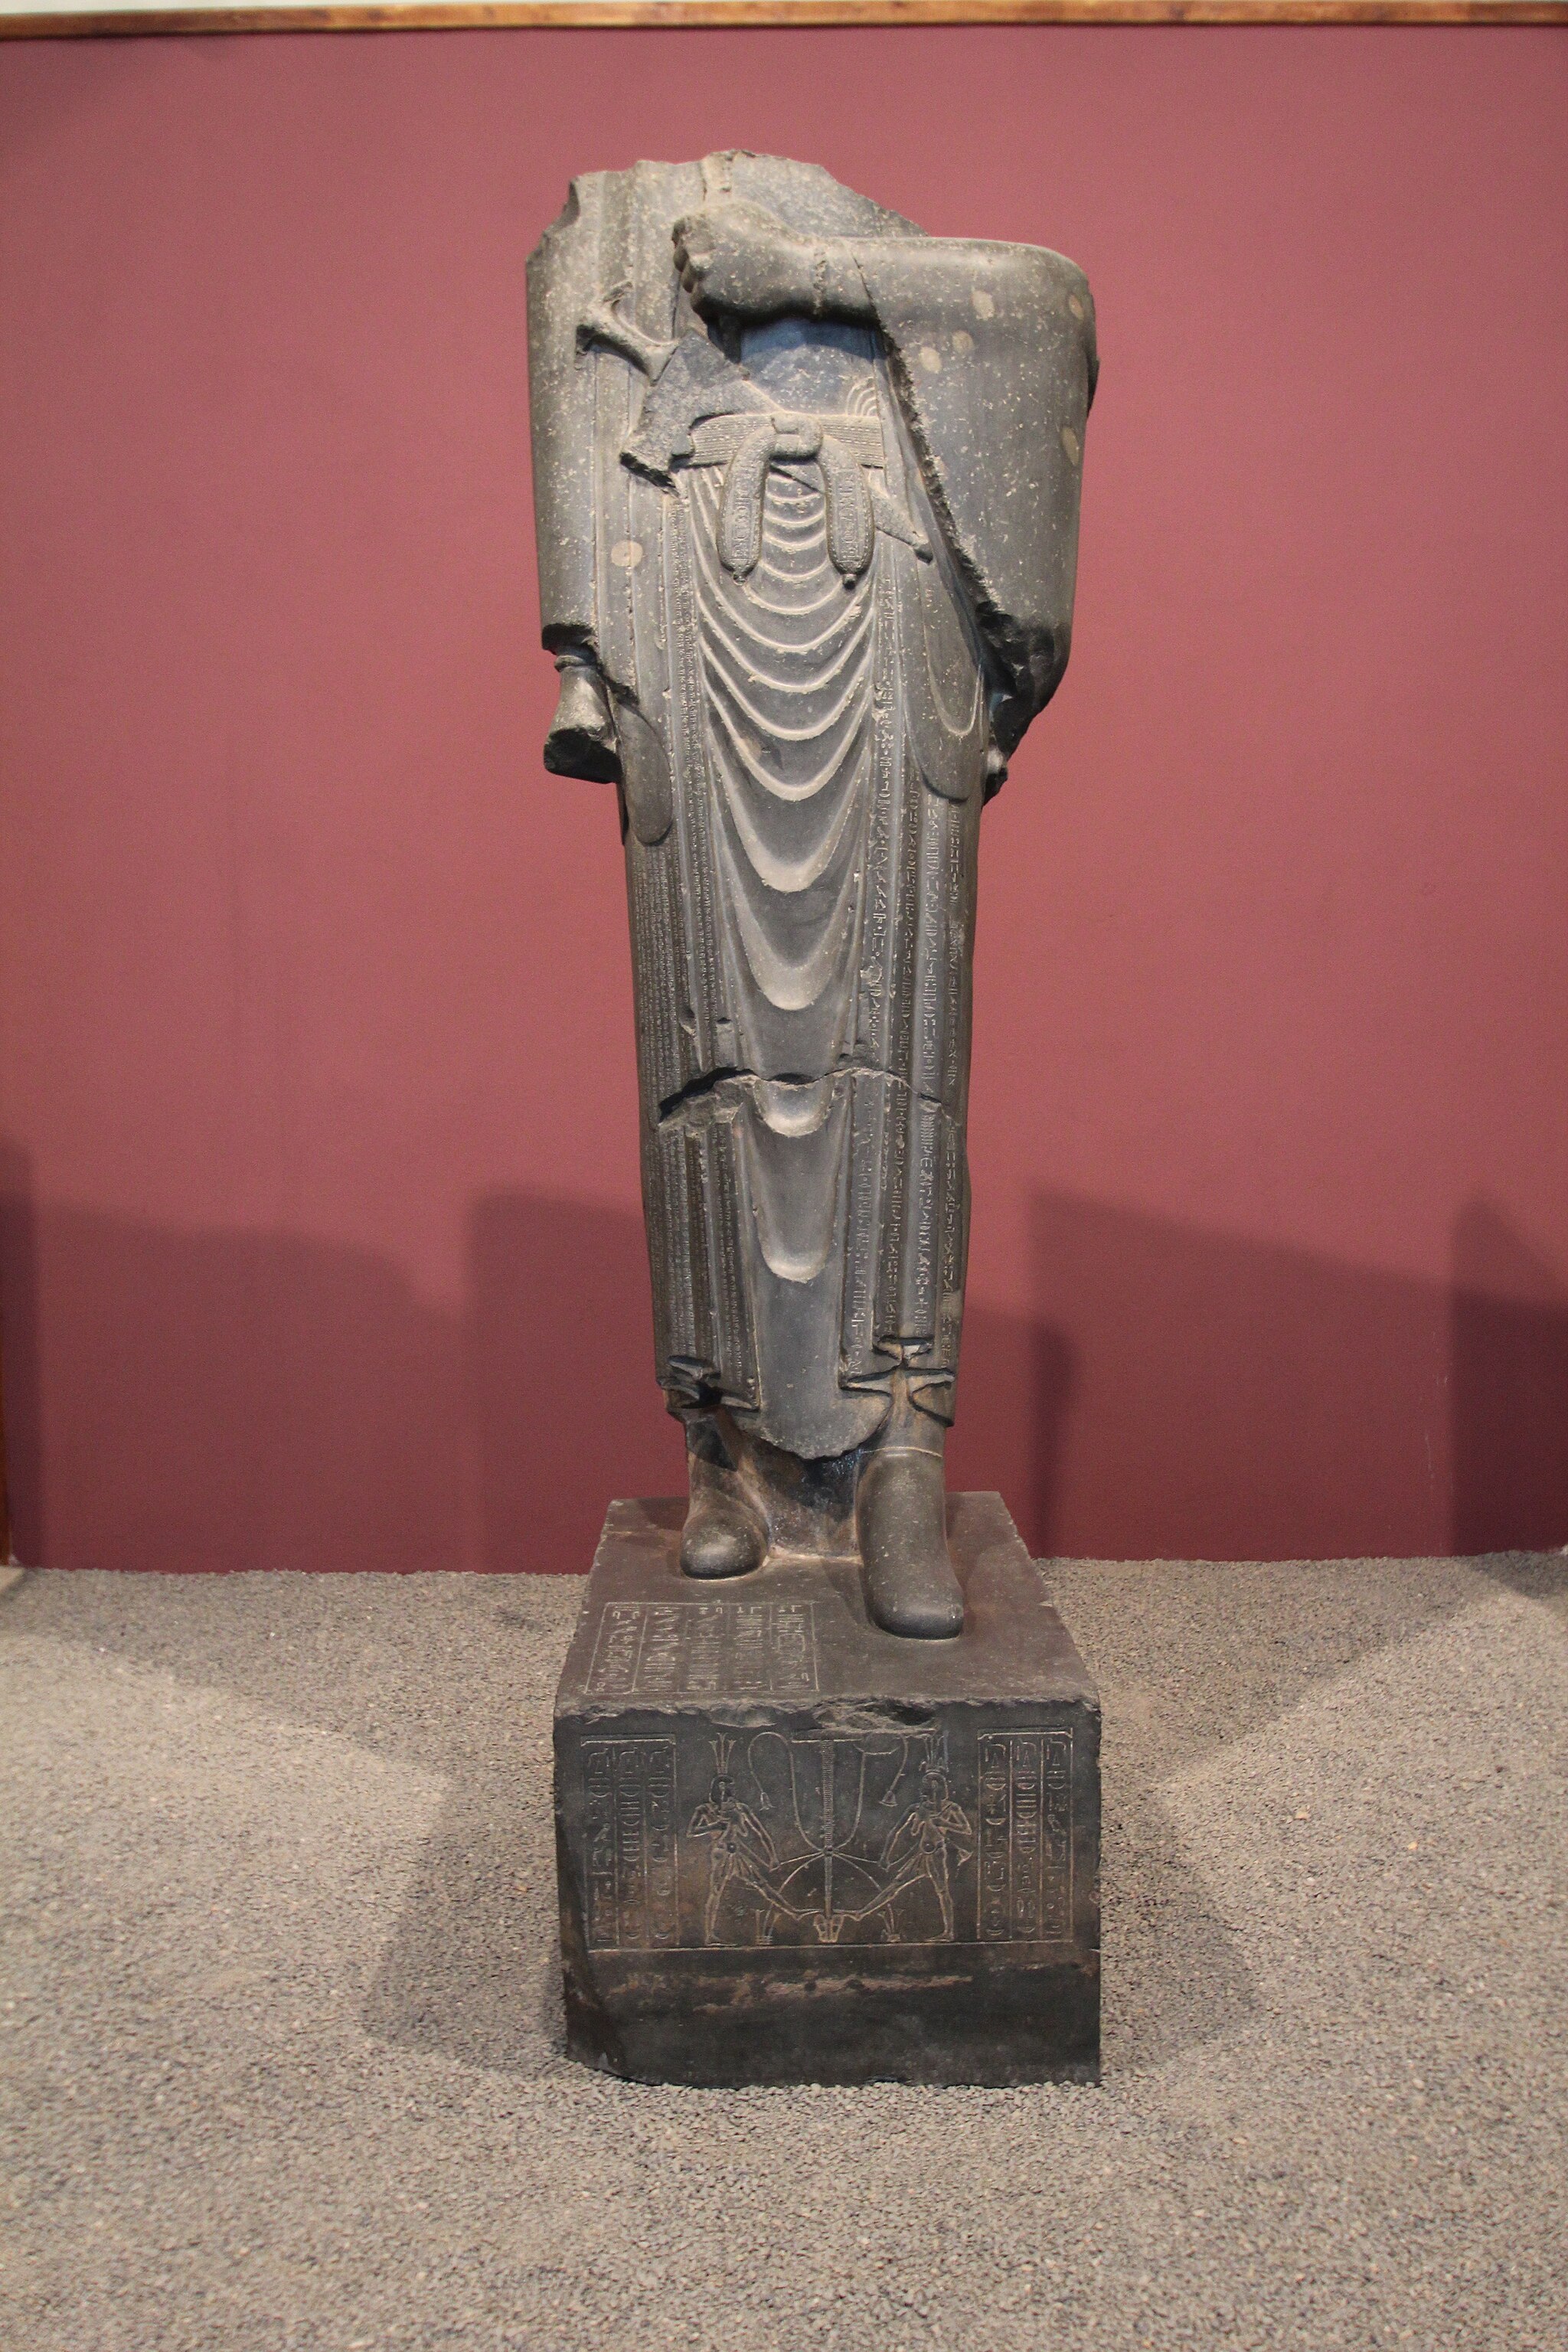
Title: National Museum of Iran (6224079570)
Description: National Museum of Iran
Date: 2011-09-21 04:32
Categories: Statue of Darius I, Files with coordinates missing SDC location of creation, Flickr images reviewed by FlickreviewR 2